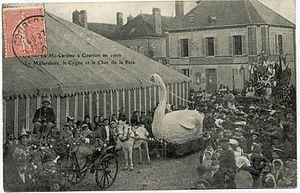
La Mi-Carême 1906 à Courlon.
Courlon est une commune française située dans le département de la Côte-d'Or en région Bourgogne-Franche-Comté.